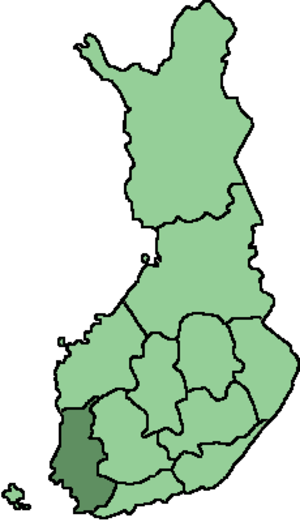
Åbo og Bjørneborgs len
Beliggenhed for Åbo og Bjørneborgs len
Åbo og Bjørneborgs len var et historisk len i Finland. Lenet blev dannet i 1647, da Åbo len og Bjørneborgs len blev slået sammen. Lenet blev nedlagt, da området i 1997 blev en del af Vestfinlands len.